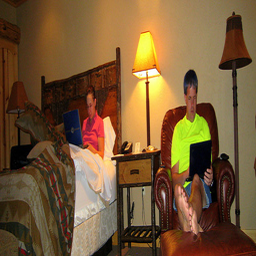
A man laying in bed next to a  table with a lamp.
A man is sitting in a chair on the the laptop, and a woman is in the bed.
Woman and man in a bedroom each using a laptop.
A couple sits in separate parts of the bedroom, working on their laptops.
Two good friends sitting in a bedroom working on their computers.